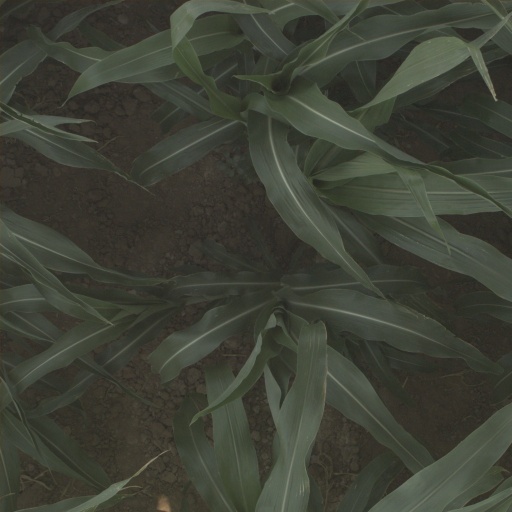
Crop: sorghum